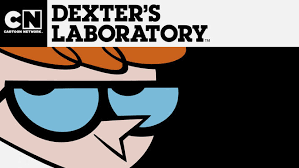
Portrait style: Cartoon Portrait